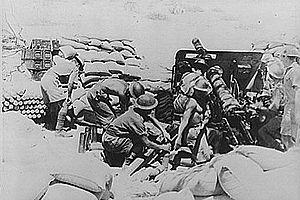
La bataille de Keren est une bataille de la Seconde Guerre mondiale qui oppose les armées britanniques et italiennes autour de la ville de Keren entre le 2 février et le 27 mars 1941. Après quelques engagements initiaux défavorables, les Britanniques attaquent l'Afrique orientale italienne qui menace leurs voies de communication passant par le canal de Suez. Keren contrôle le seul col permettant d'accéder aux haut-plateaux et à Asmara.